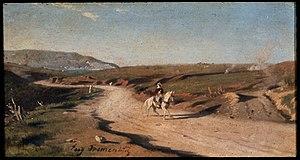
Eugène Samuel Auguste Fromentin, né le 24 octobre 1820 à La Rochelle où il est mort le 27 août 1876, est un peintre et un écrivain français.